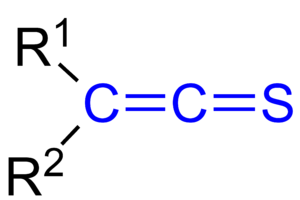
En chimie, les composés organiques peuvent être considérés comme constitués d'un squelette relativement non réactif appelé l'alcane parent en nomenclature substitutive, et d’un ou plusieurs groupes fonctionnels. Le groupe fonctionnel est un atome, ou un groupe d'atomes, qui a des propriétés chimiques similaires chaque fois qu'il est présent dans des composés différents. Il définit les propriétés caractéristiques physiques et chimiques des familles de composés organiques.
Un thiocétène est un analogue organosulfuré d'un cétène de formule générale R₂C=C=S, où R est un groupe alkyle ou aryle. Le terme thiocétène peut aussi être synonyme de thioéthénone, CH₂=C=S, le plus simple des thiocétènes.